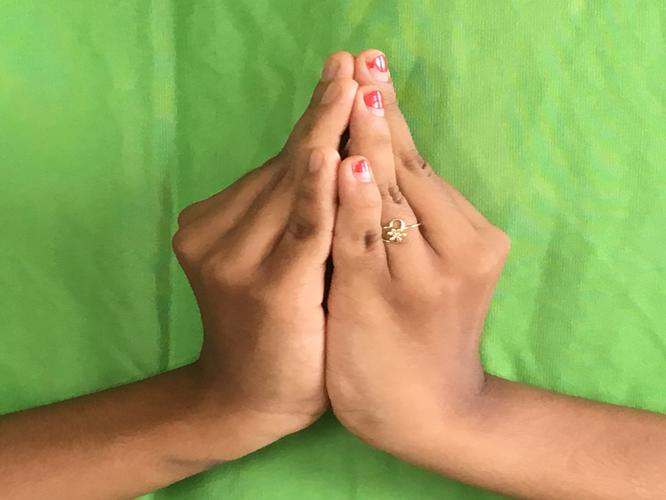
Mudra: Kapotham
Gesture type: double_hand